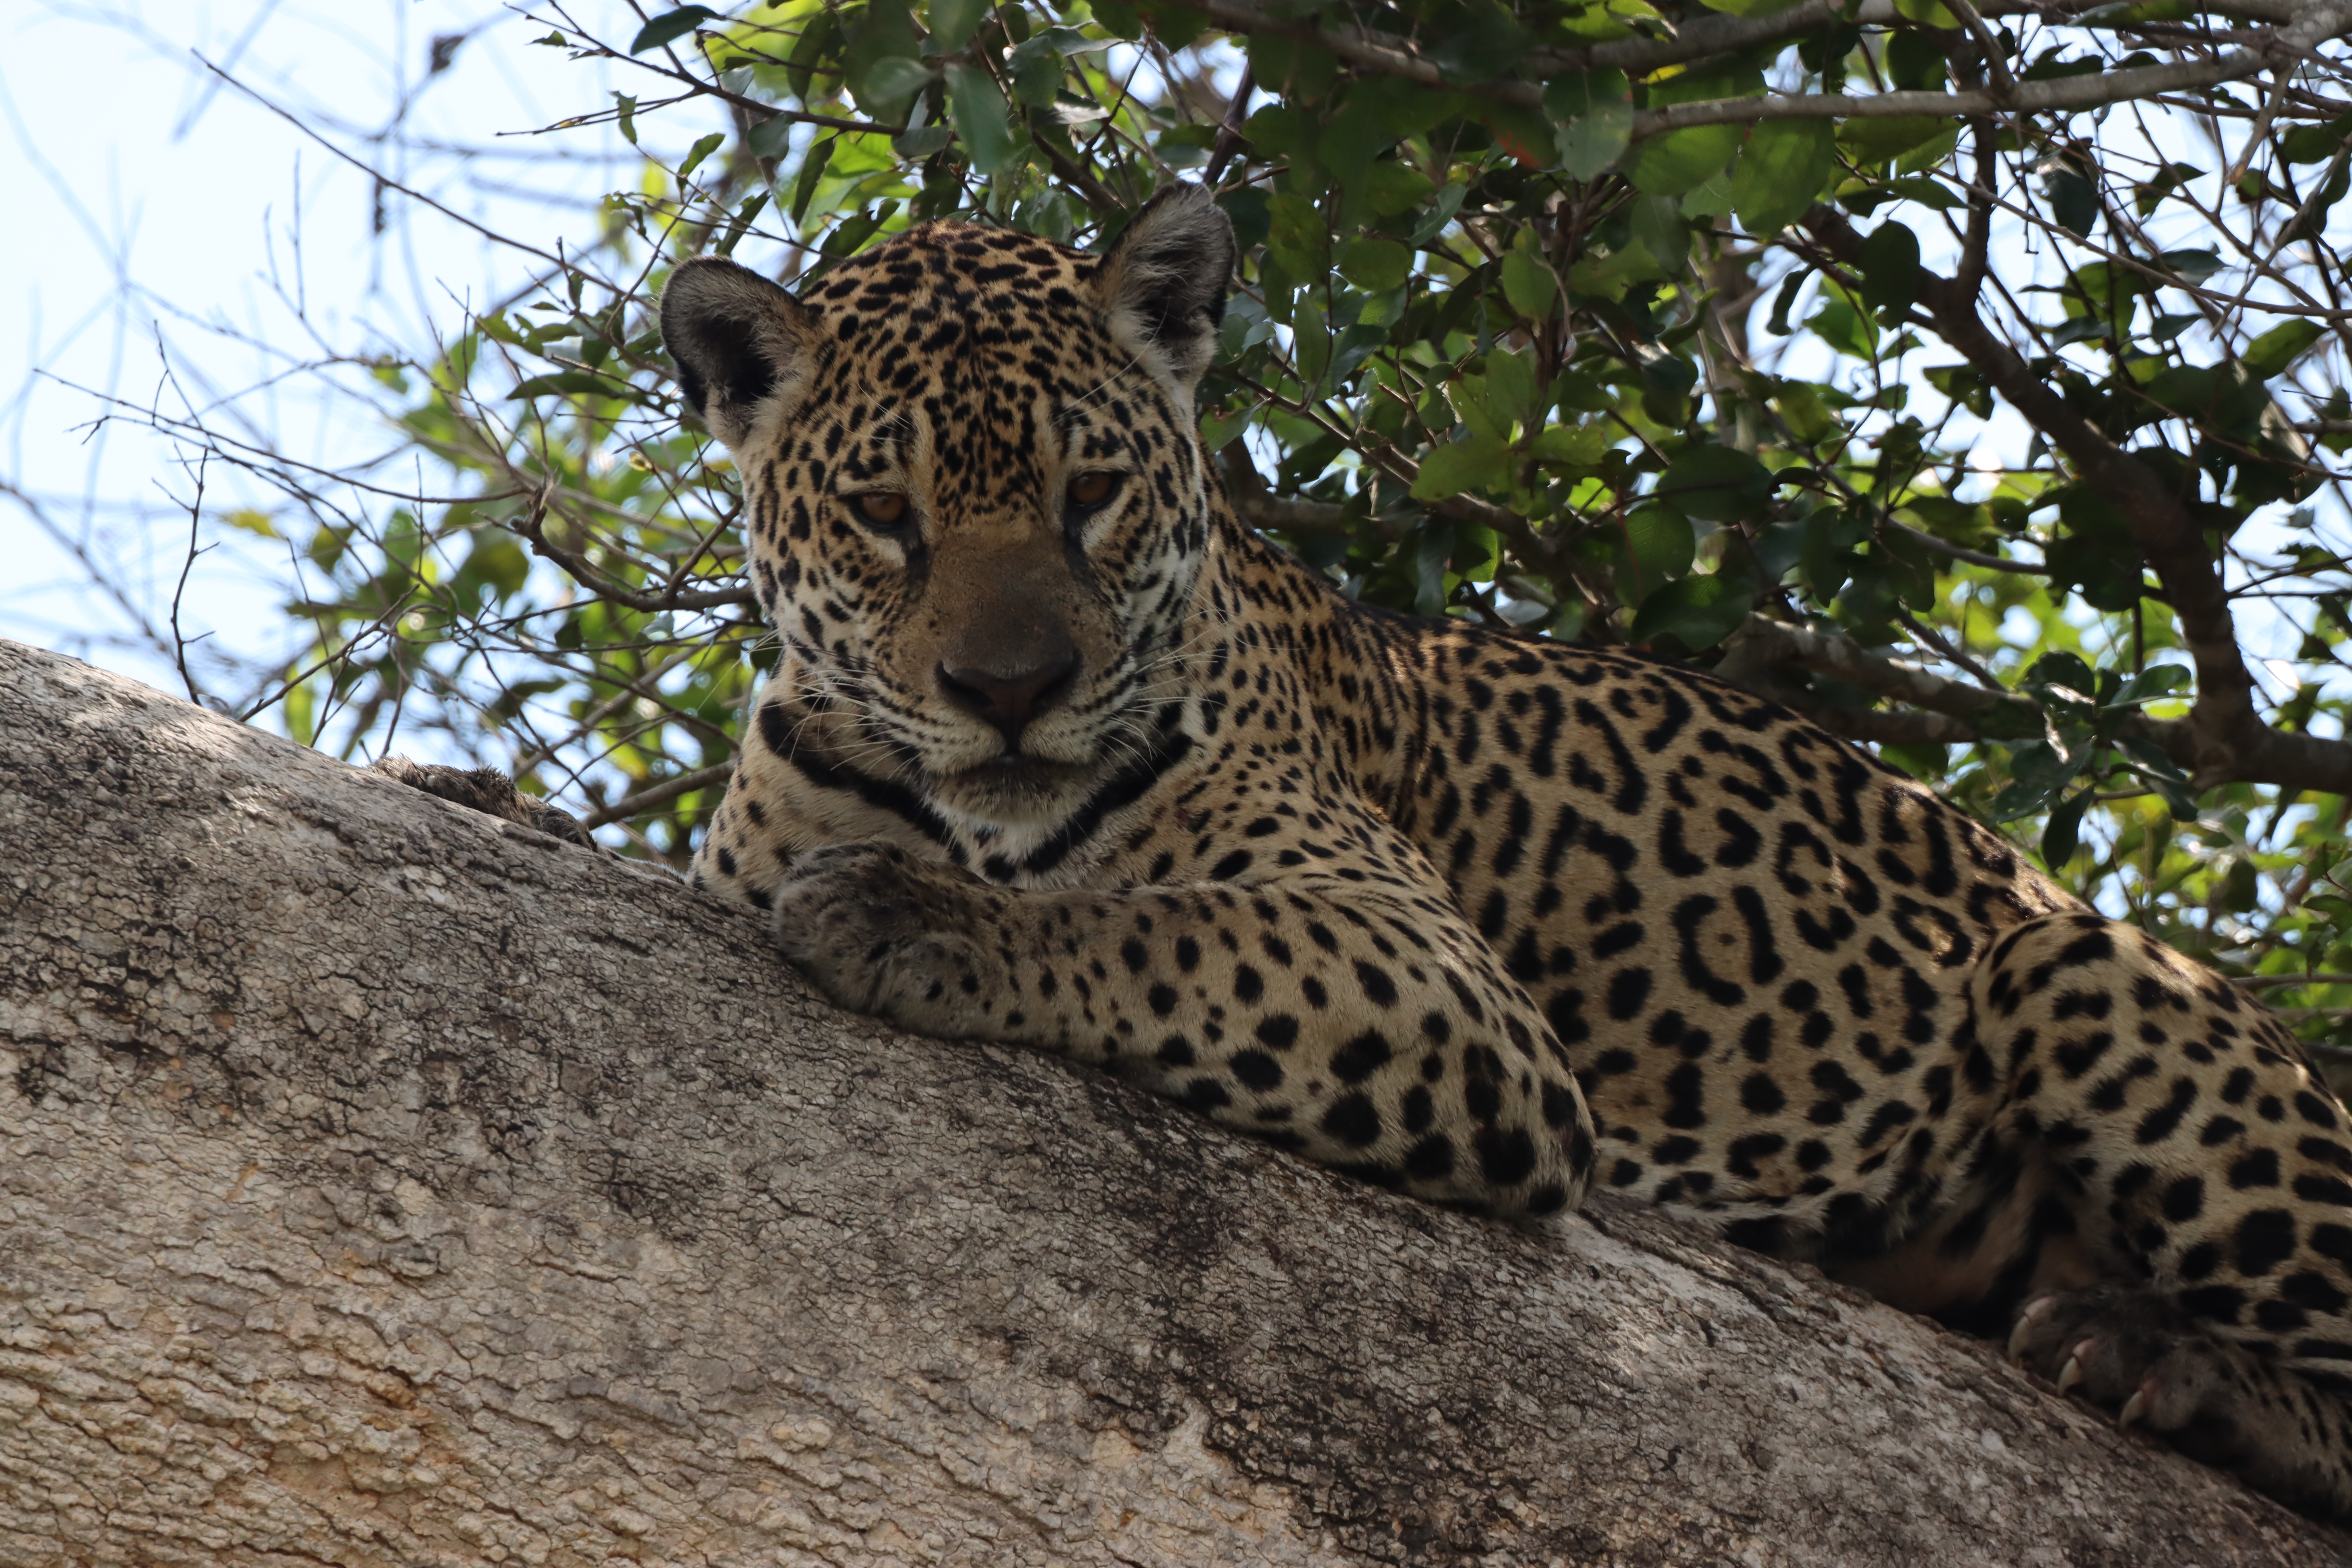
Jaguar: Medrosa